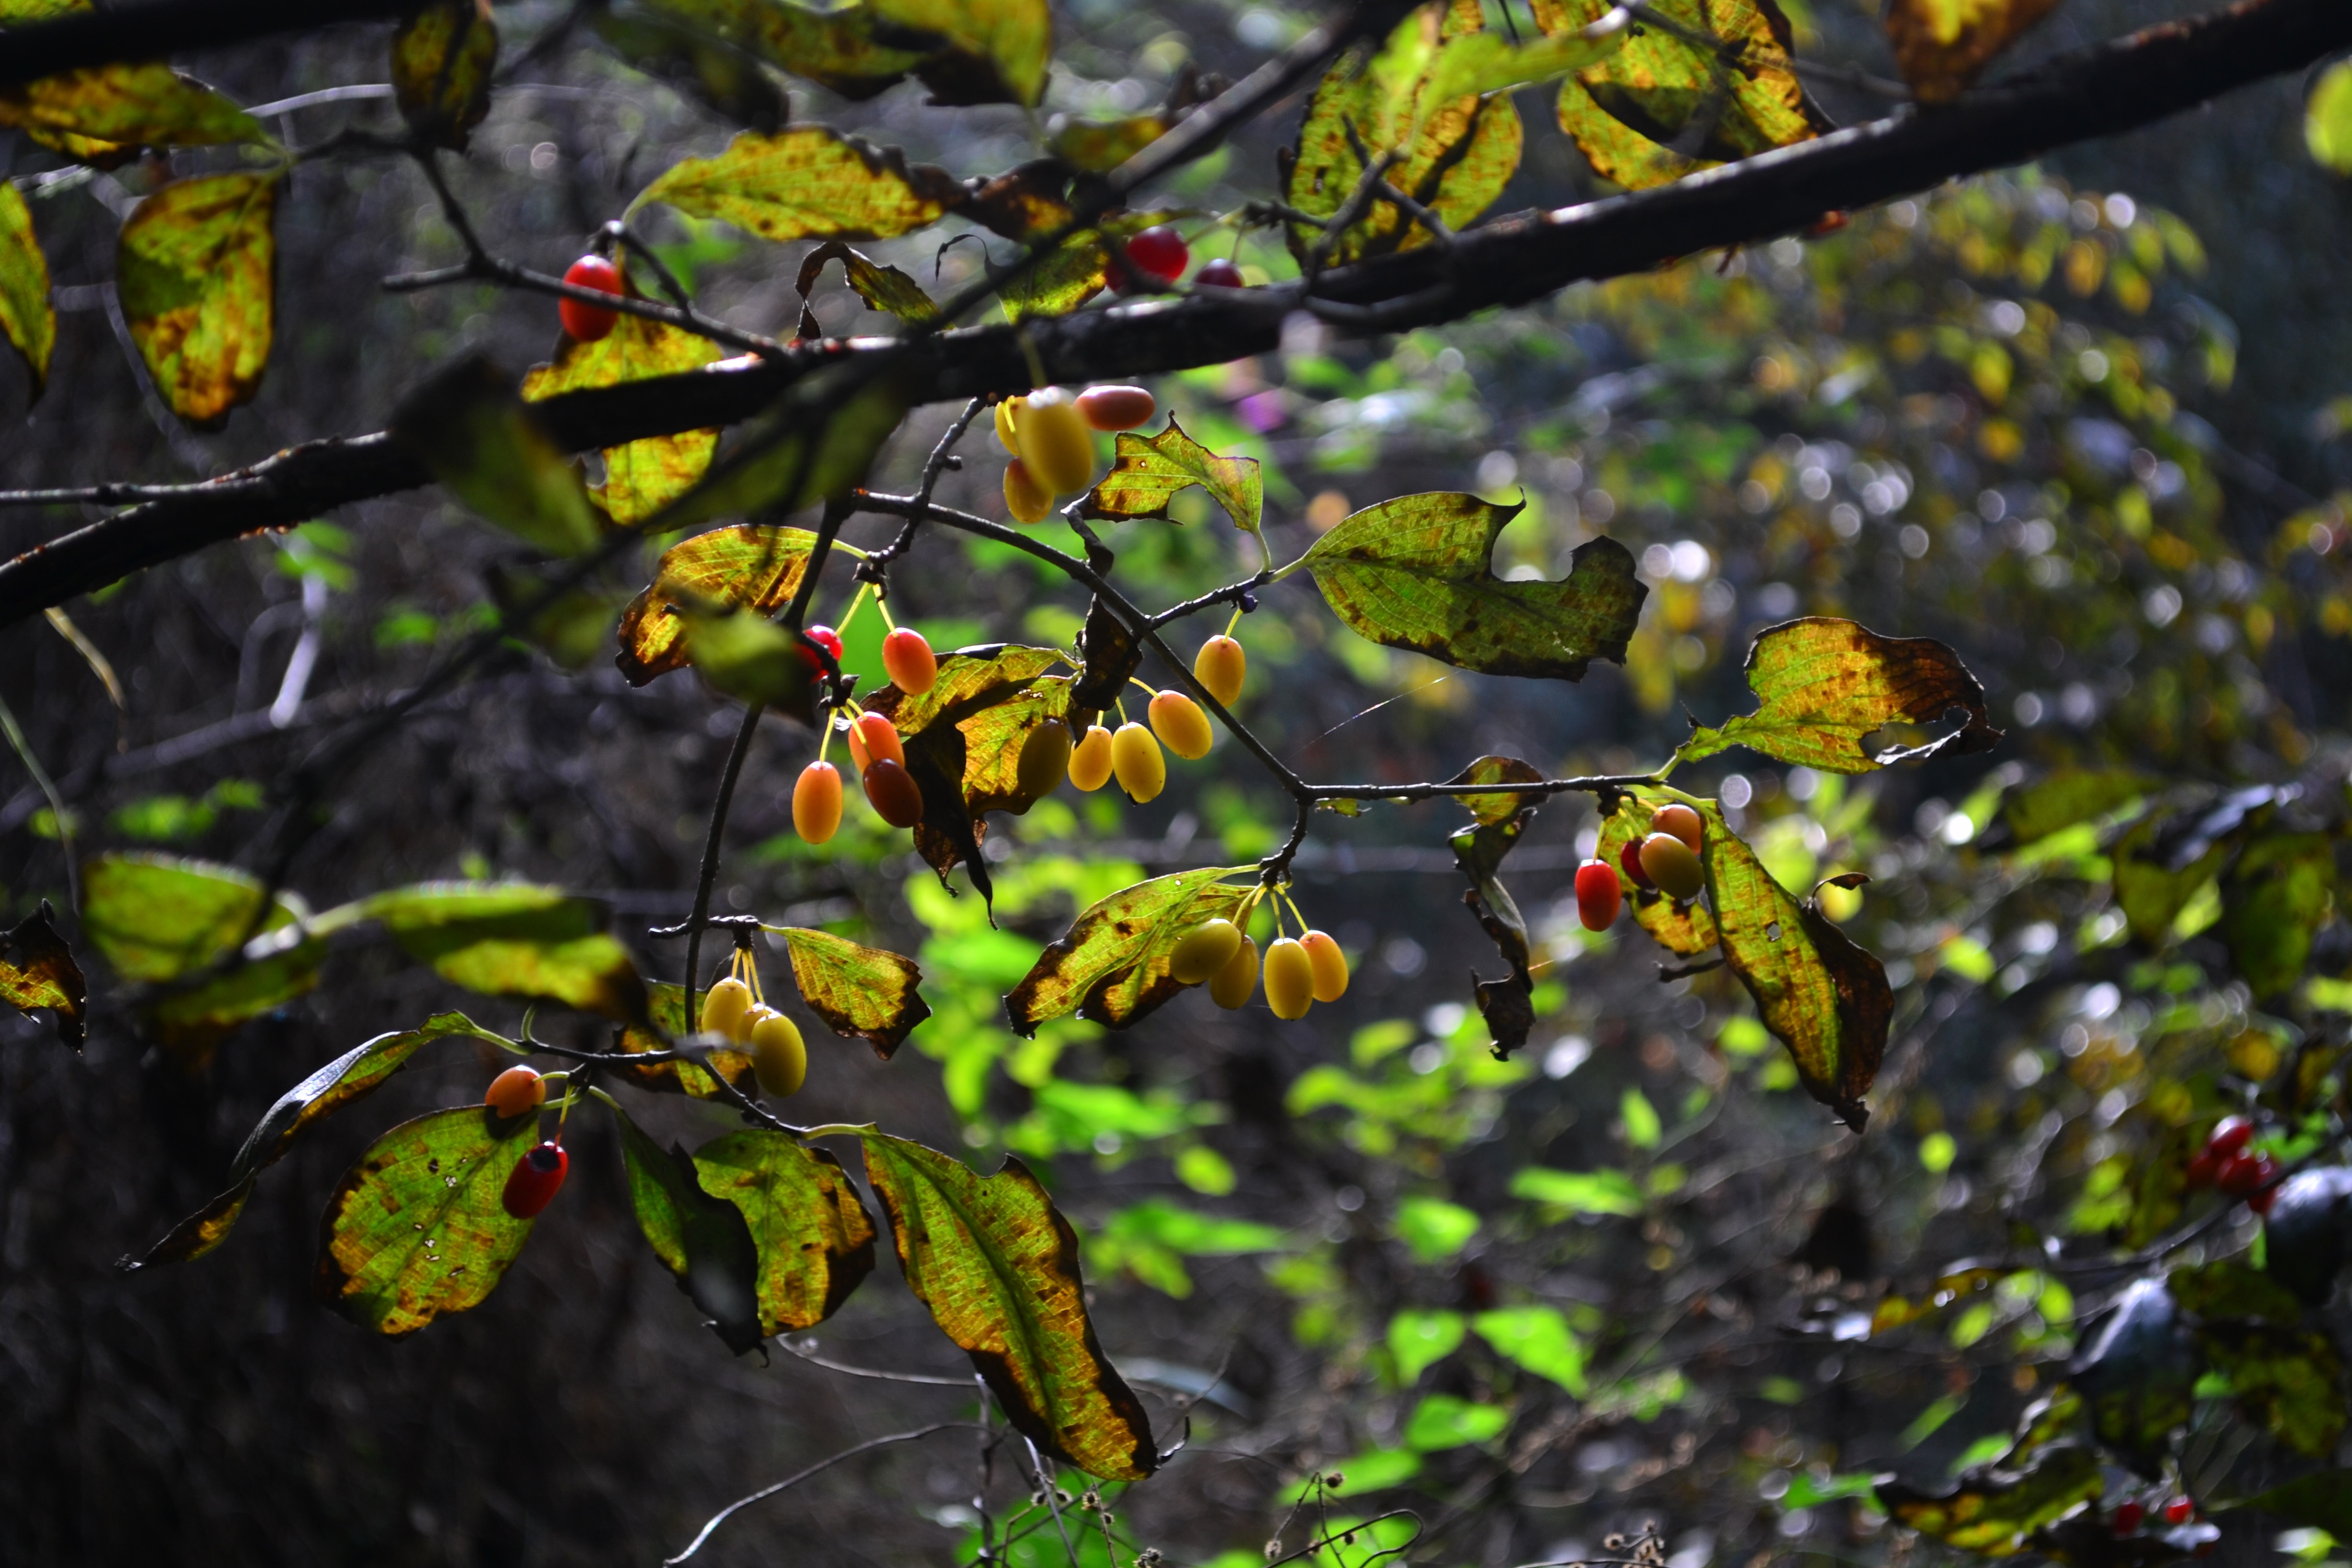
tree, nature, forest, branch, blossom, plant, fruit, sunlight, leaf, flower, food, green, produce, evergreen, autumn, botany, yellow, flora, season, shrub, deciduous, flowering plant, woody plant, land plant